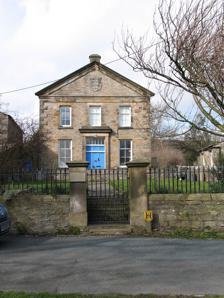
Building: Carperby Quaker Meeting House
Country: United Kingdom
Year built: 1864
The building, in 2007 Carperby Quaker Meeting House is a former place of worship in Carperby , a village in Wensleydale , in England. Wensleydale was an early centre of Quaker worship, with Richard Robinson preaching in Carperby in 1658 or 1659, and converting several families when he returned a few years later.  A meeting in Carperby was licensed in 1689, immediately following the Toleration Act 1688 .  This was probably held in a private house, but in 1705, a dedicated building was acquired.  The current building was constructed in 1864, becoming the meeting place also for Quakers in Aysgarth .  The Yorkshire Dales National Park Authority describes it, in terms of its architecture, as "the most sophisticated building in the village".  The meeting moved to Leyburn in 1984, and the building has since been converted into a house. The building is constructed of stone with a Westmorland slate roof.  It has two storeys and fronts of three bays .  The entrance front has a pedimented gable on a moulded string course .  It contains a central doorway with chamfered rusticated quoins and a divided fanlight , and sash windows .  In the tympanum of the pediment is an inscribed and dated panel.  It has been Grade II listed since 1986. See also Listed buildings in Carperby-cum-Thoresby References ^ Roberts, Helen E. (2003). Researching Yorkshire Quaker history: a guide to sources (PDF) . Kingston upon Hull: University of Hull. ISBN 0954449703 . ^ "Carperby, Wensleydale – Conservation Area Character Appraisal" (PDF) . Yorkshire Dales National Park Authority . ^ Historic England . "Friends Meeting House (1166479)" . National Heritage List for England . ^ Grenville, Jane; Pevsner, Nikolaus (2023) [1966]. Yorkshire: The North Riding . The Buildings of England. New Haven and London: Yale University Press . ISBN 978-0-300-25903-2 . 54°18′12″N 1°59′34″W / 54.30332°N 1.99272°W / 54.30332; -1.99272